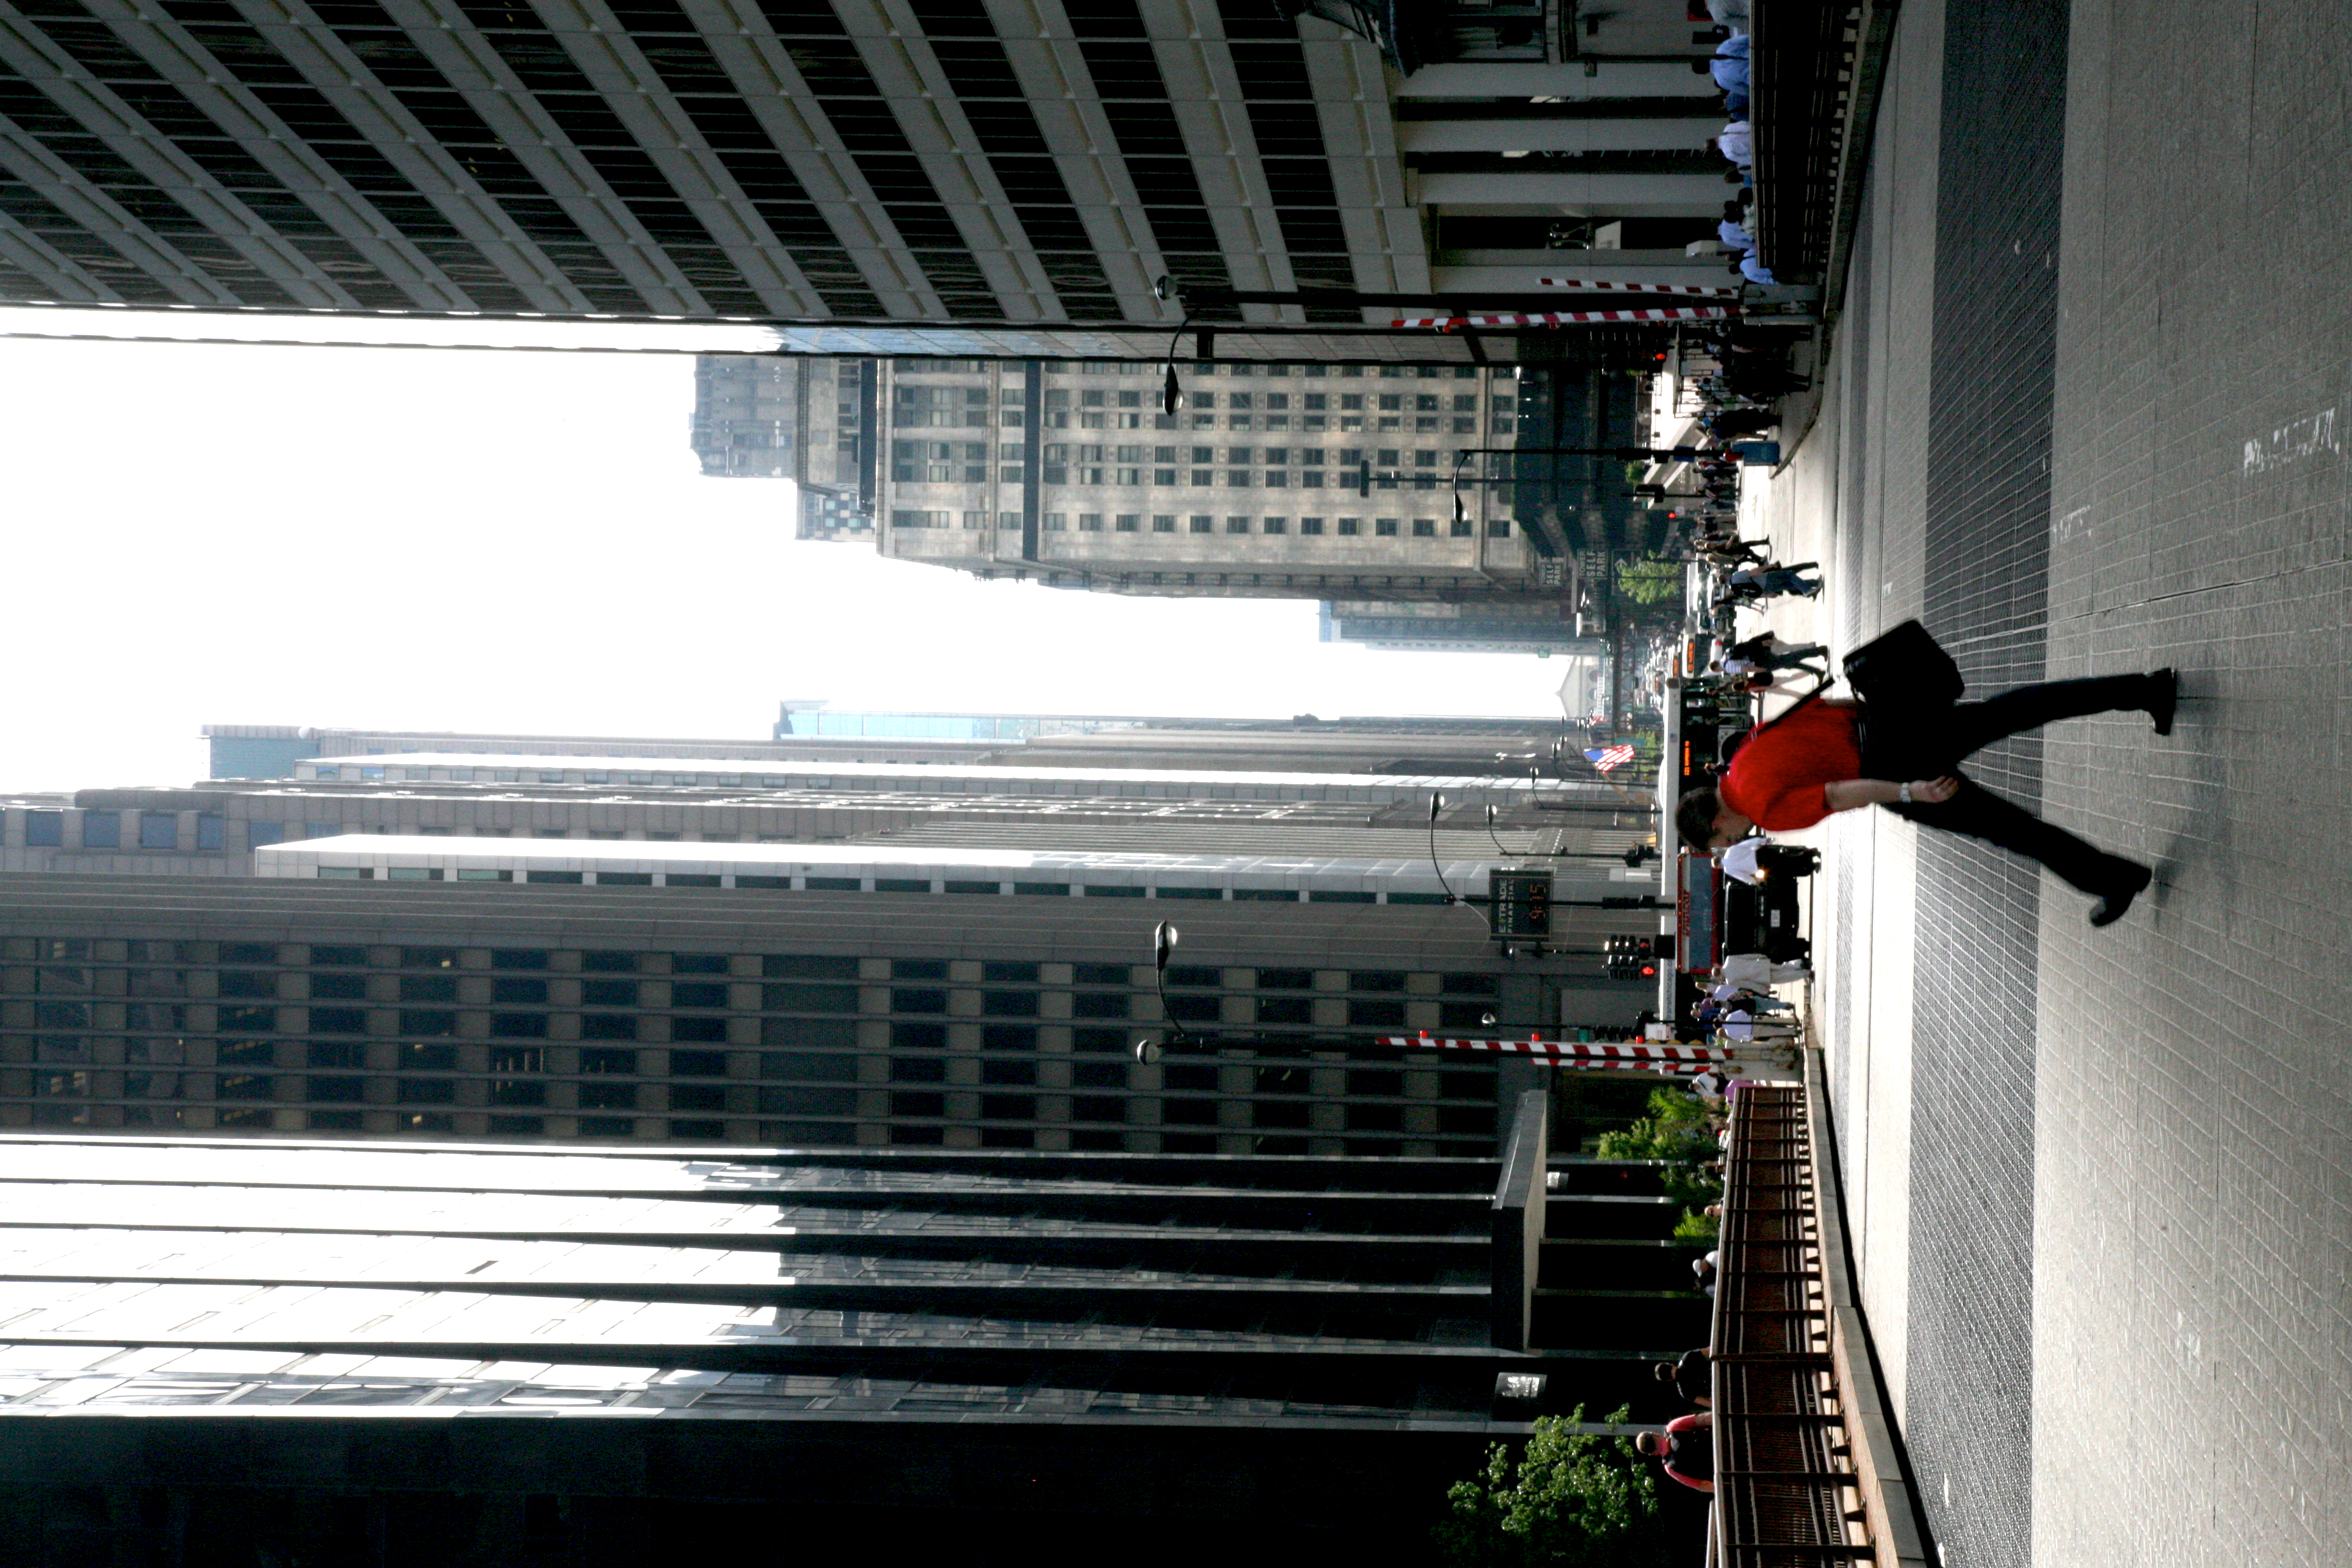
pedestrian, architecture, road, skyline, street, building, city, skyscraper, cityscape, downtown, chicago, lane, tower block, infrastructure, 5d, loop, metropolis, urban area, human settlement, metropolitan area